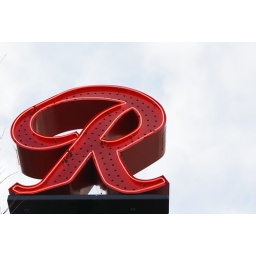
seattle, 2008the rainer beer R outside the red door in fremont